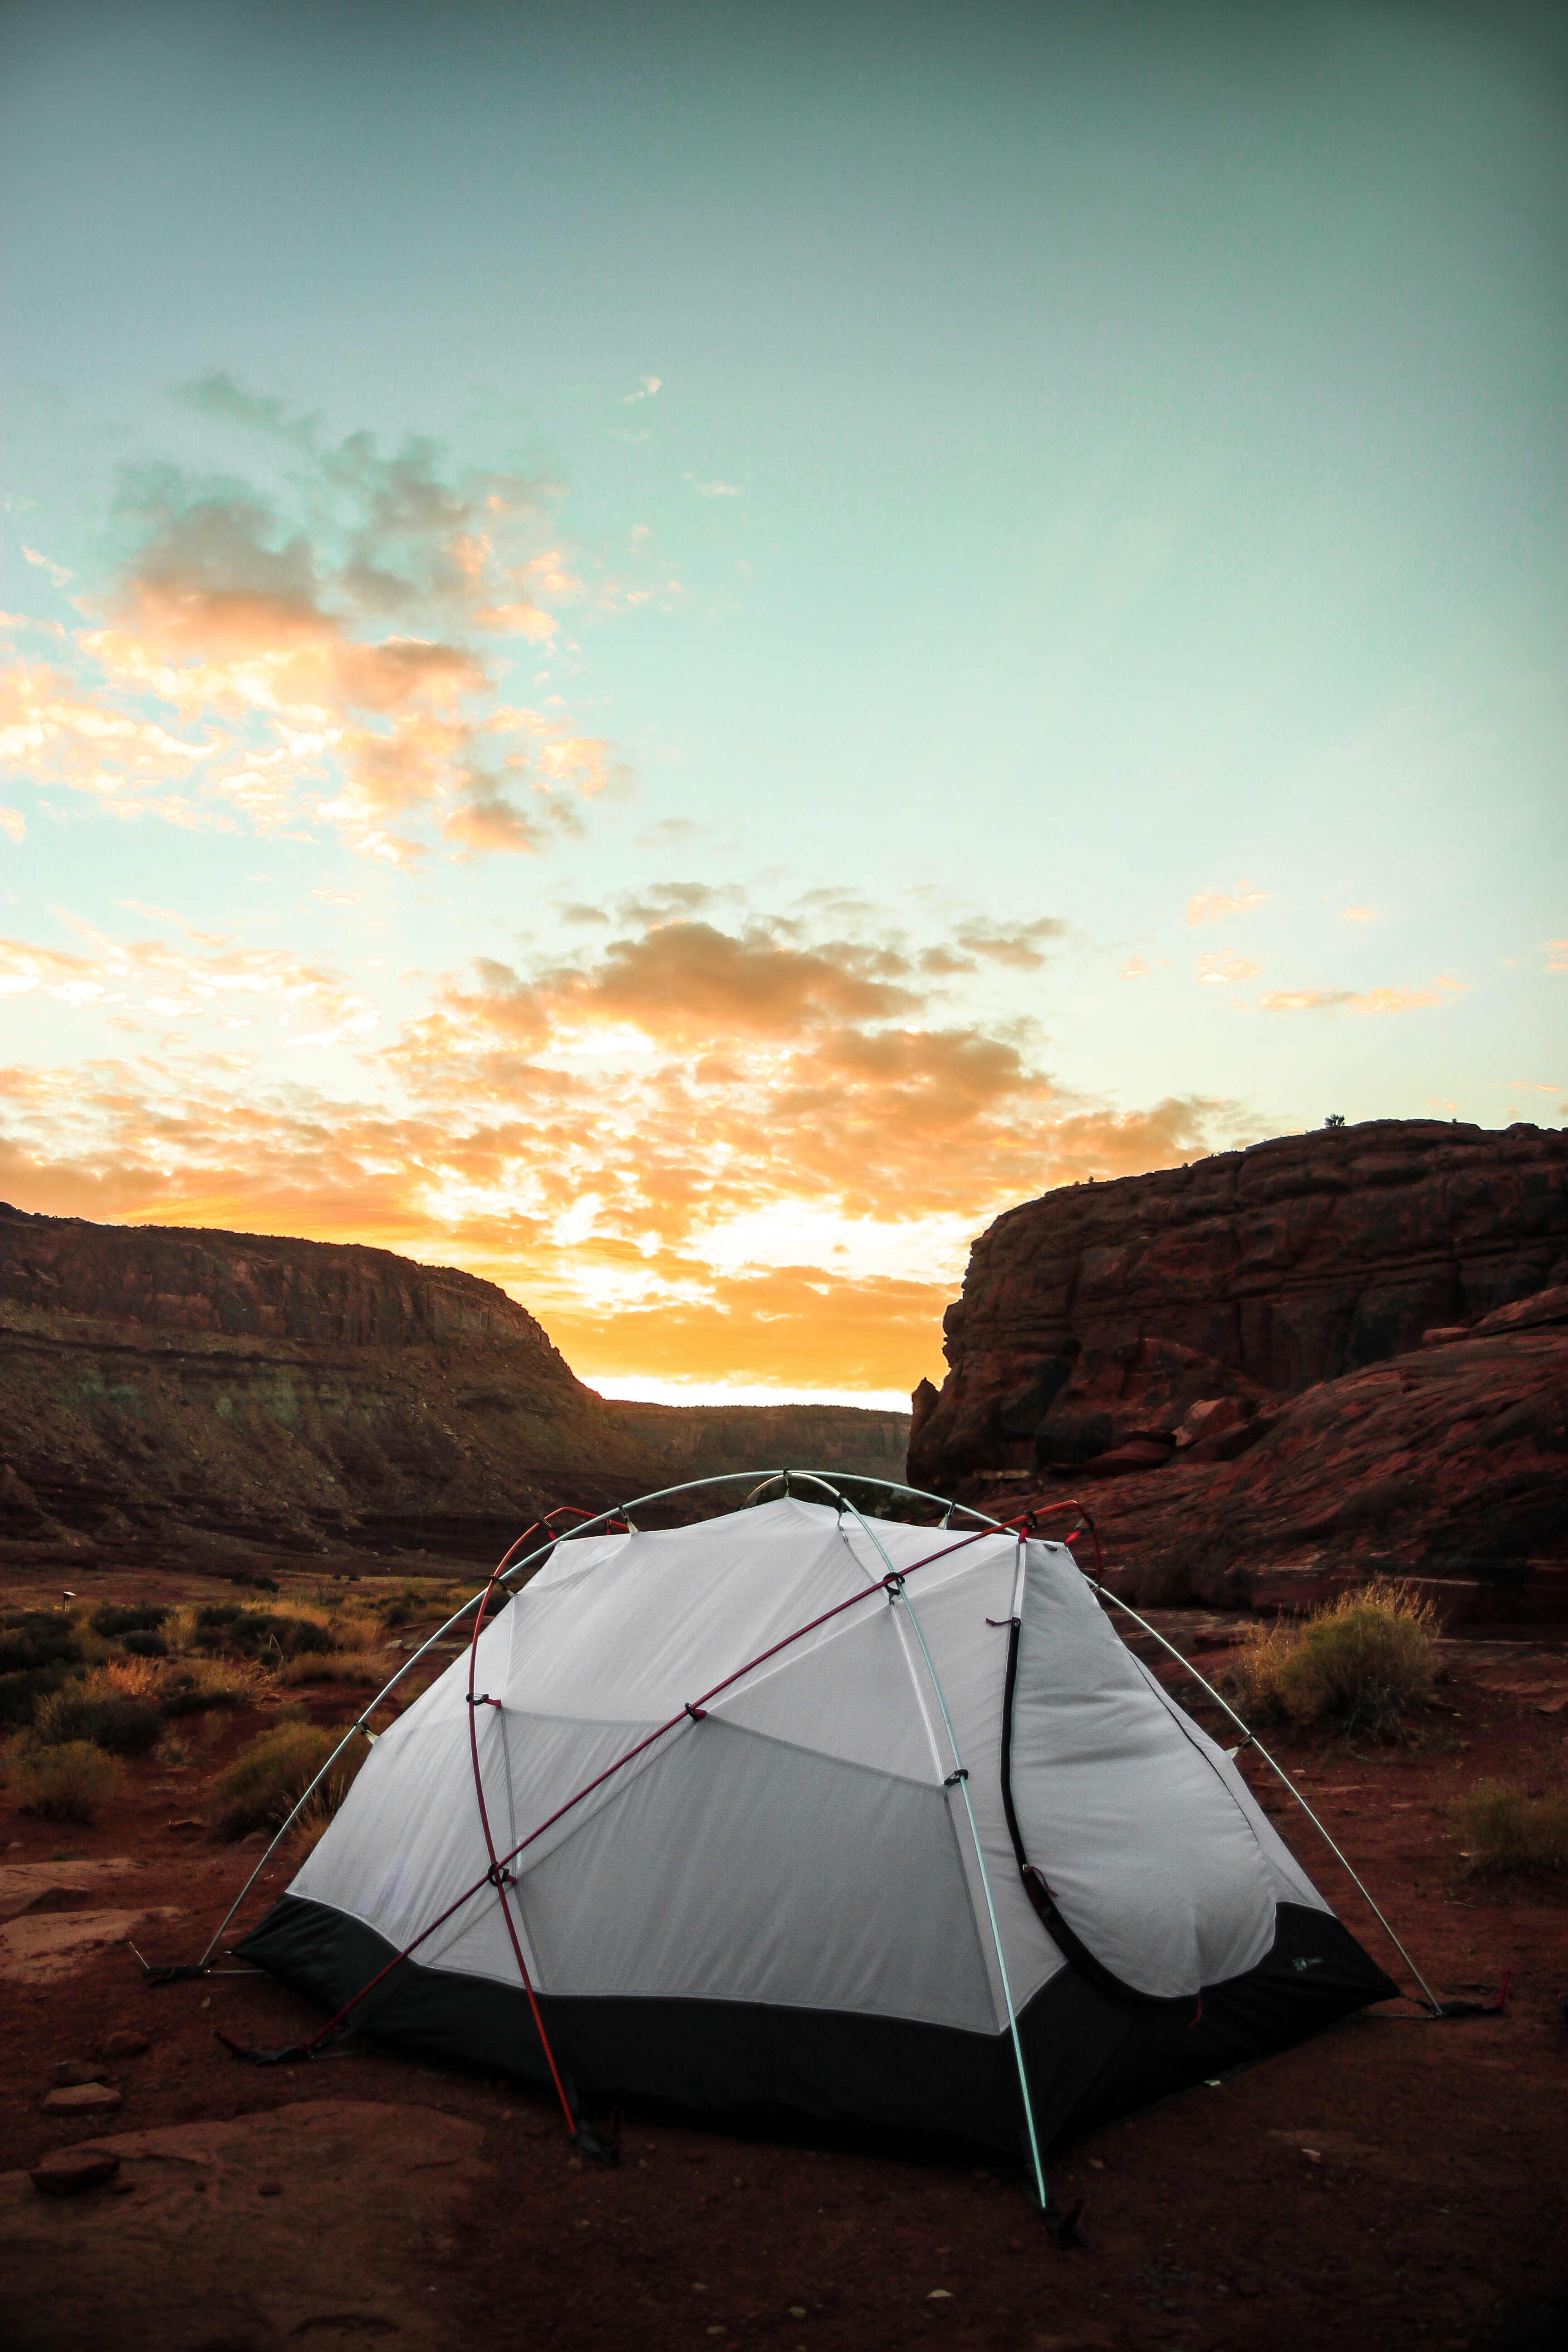
sky, sunset, atmosphere of earth